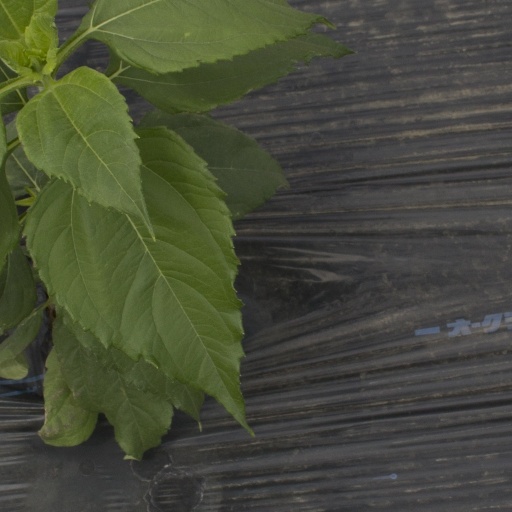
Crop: Jerusalem artichoke